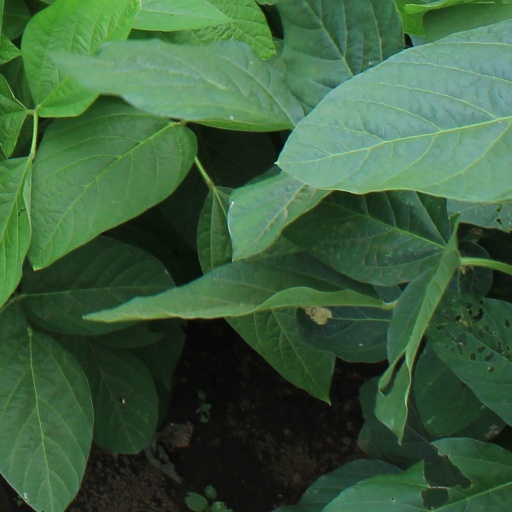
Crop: soybean